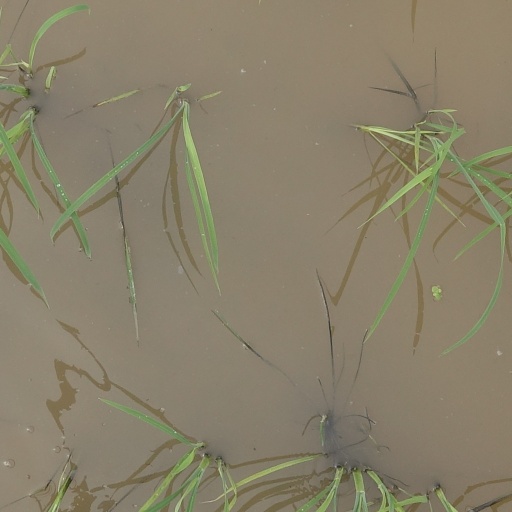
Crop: rice